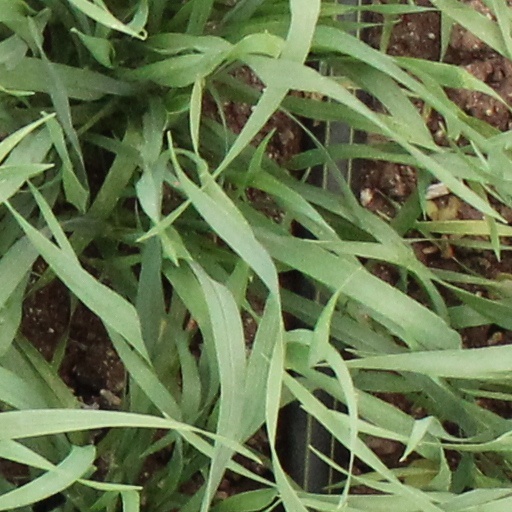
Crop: wheat